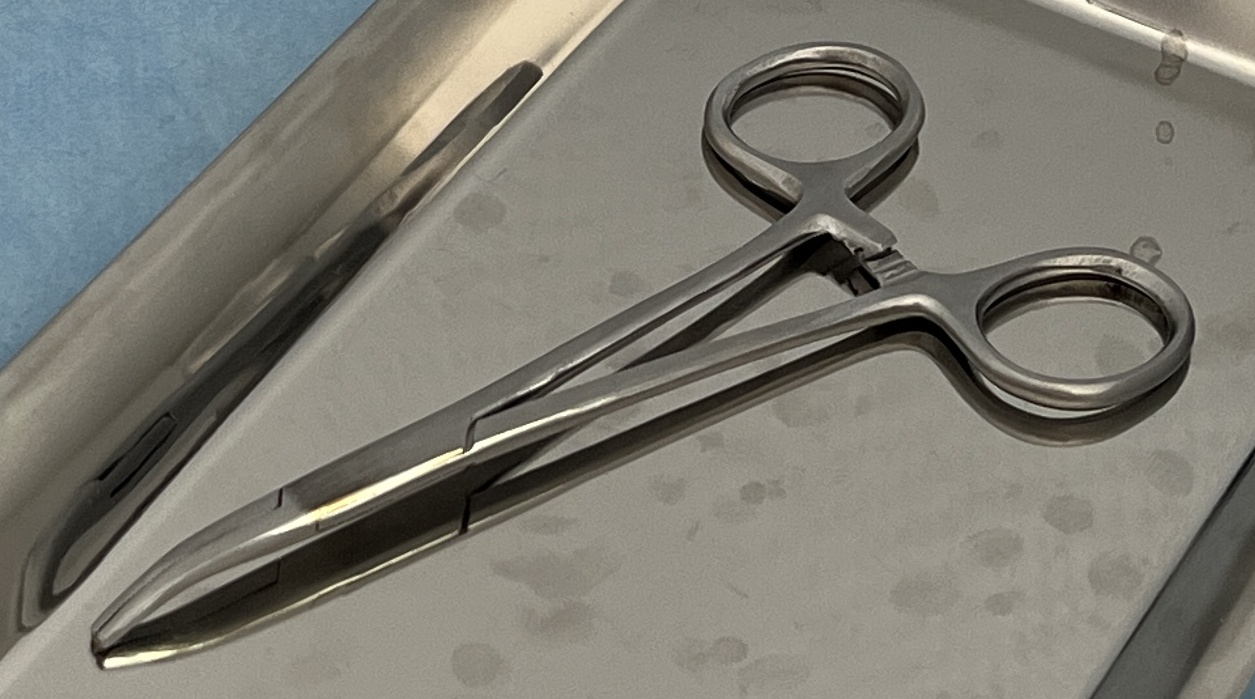
Hinged instrument state: closed